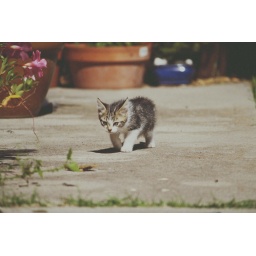
I'm not even a cat person but I'm mesmerized by the little visitors to our garden... minus the pigeons. They're gross.